Fred Geiger and Sons National Biscuit Company

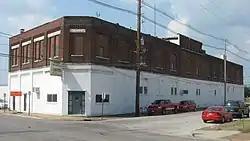
Fred Geiger and Sons National Biscuit Company, July 2011

Fred Geiger and Sons National Biscuit Company is a historic biscuit factory building located in downtown Evansville, Indiana. It was built in 1894, and is a two-story, brick building. It features decorative brickwork, segmental arched openings, and limestone detailing. It housed Fred Geiger and Sons, a manufacturer for the National Biscuit Company.